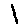
Label: 1